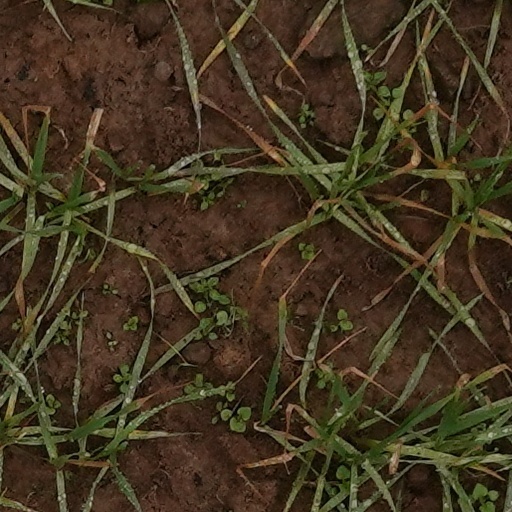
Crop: wheat